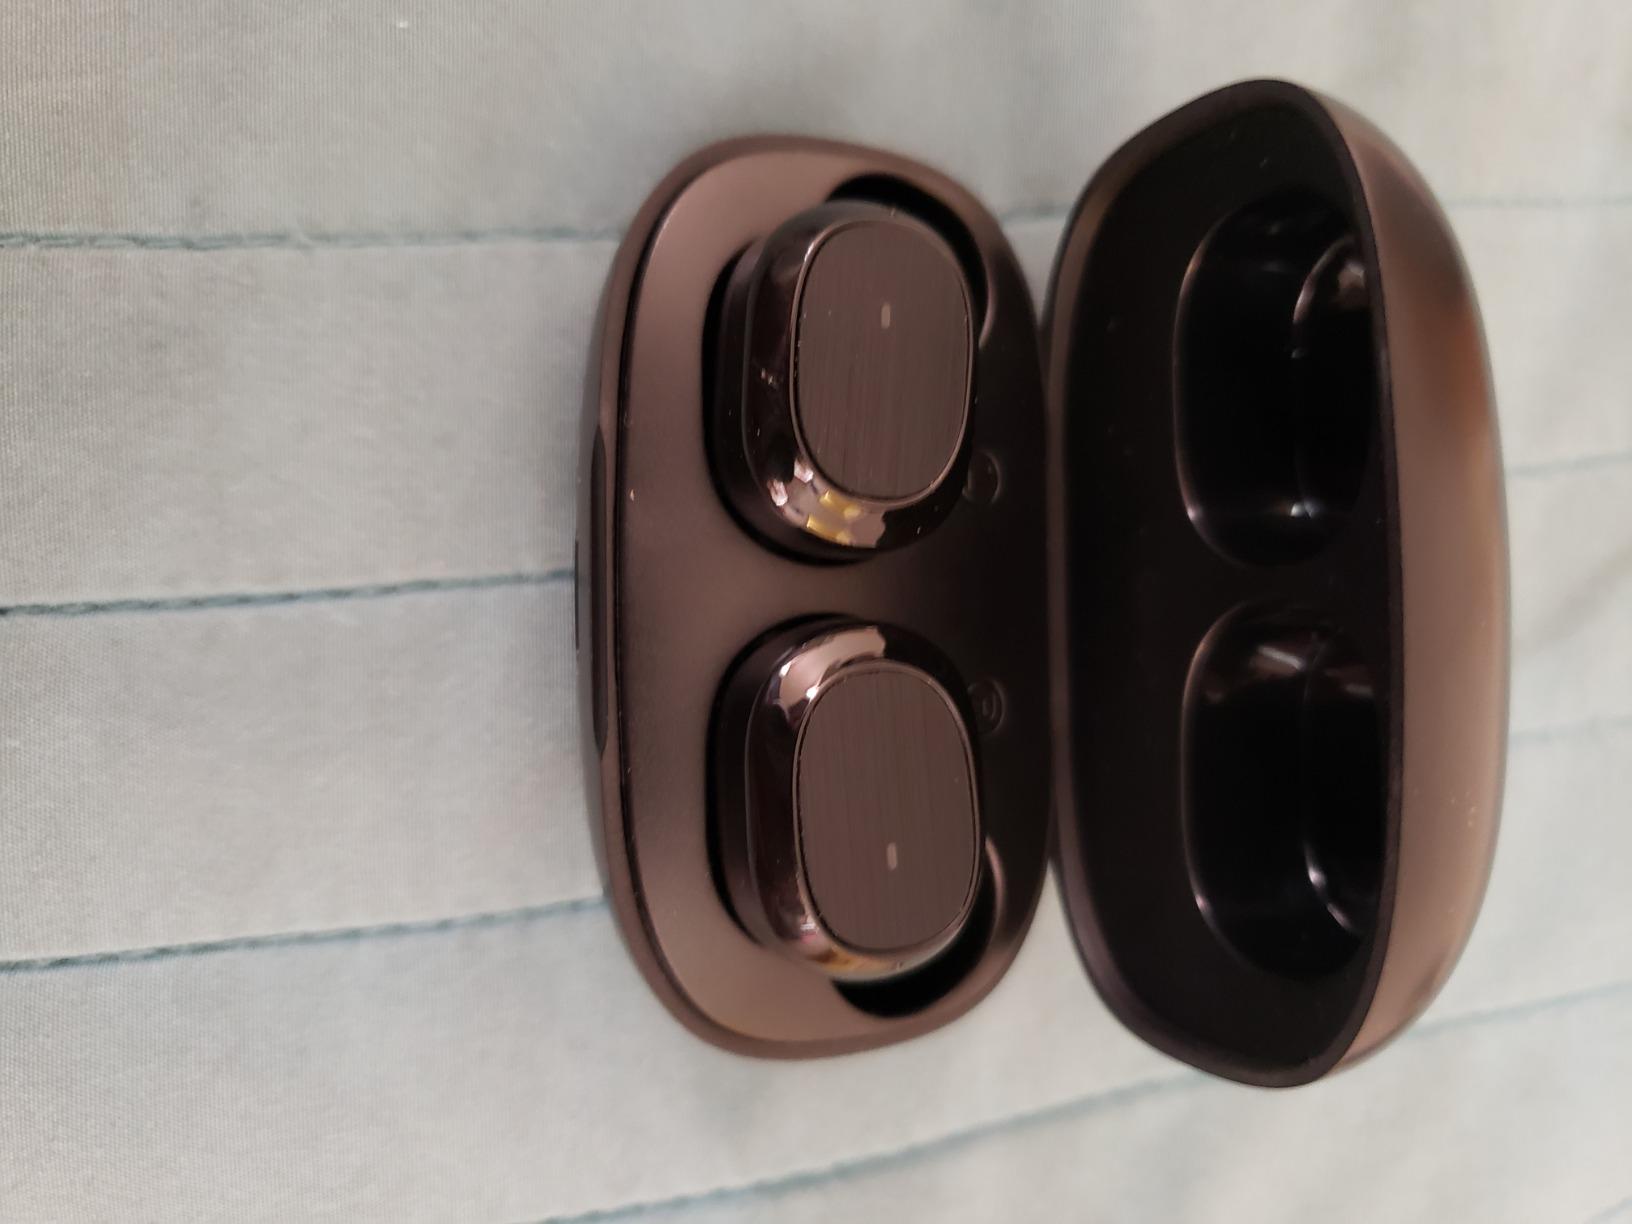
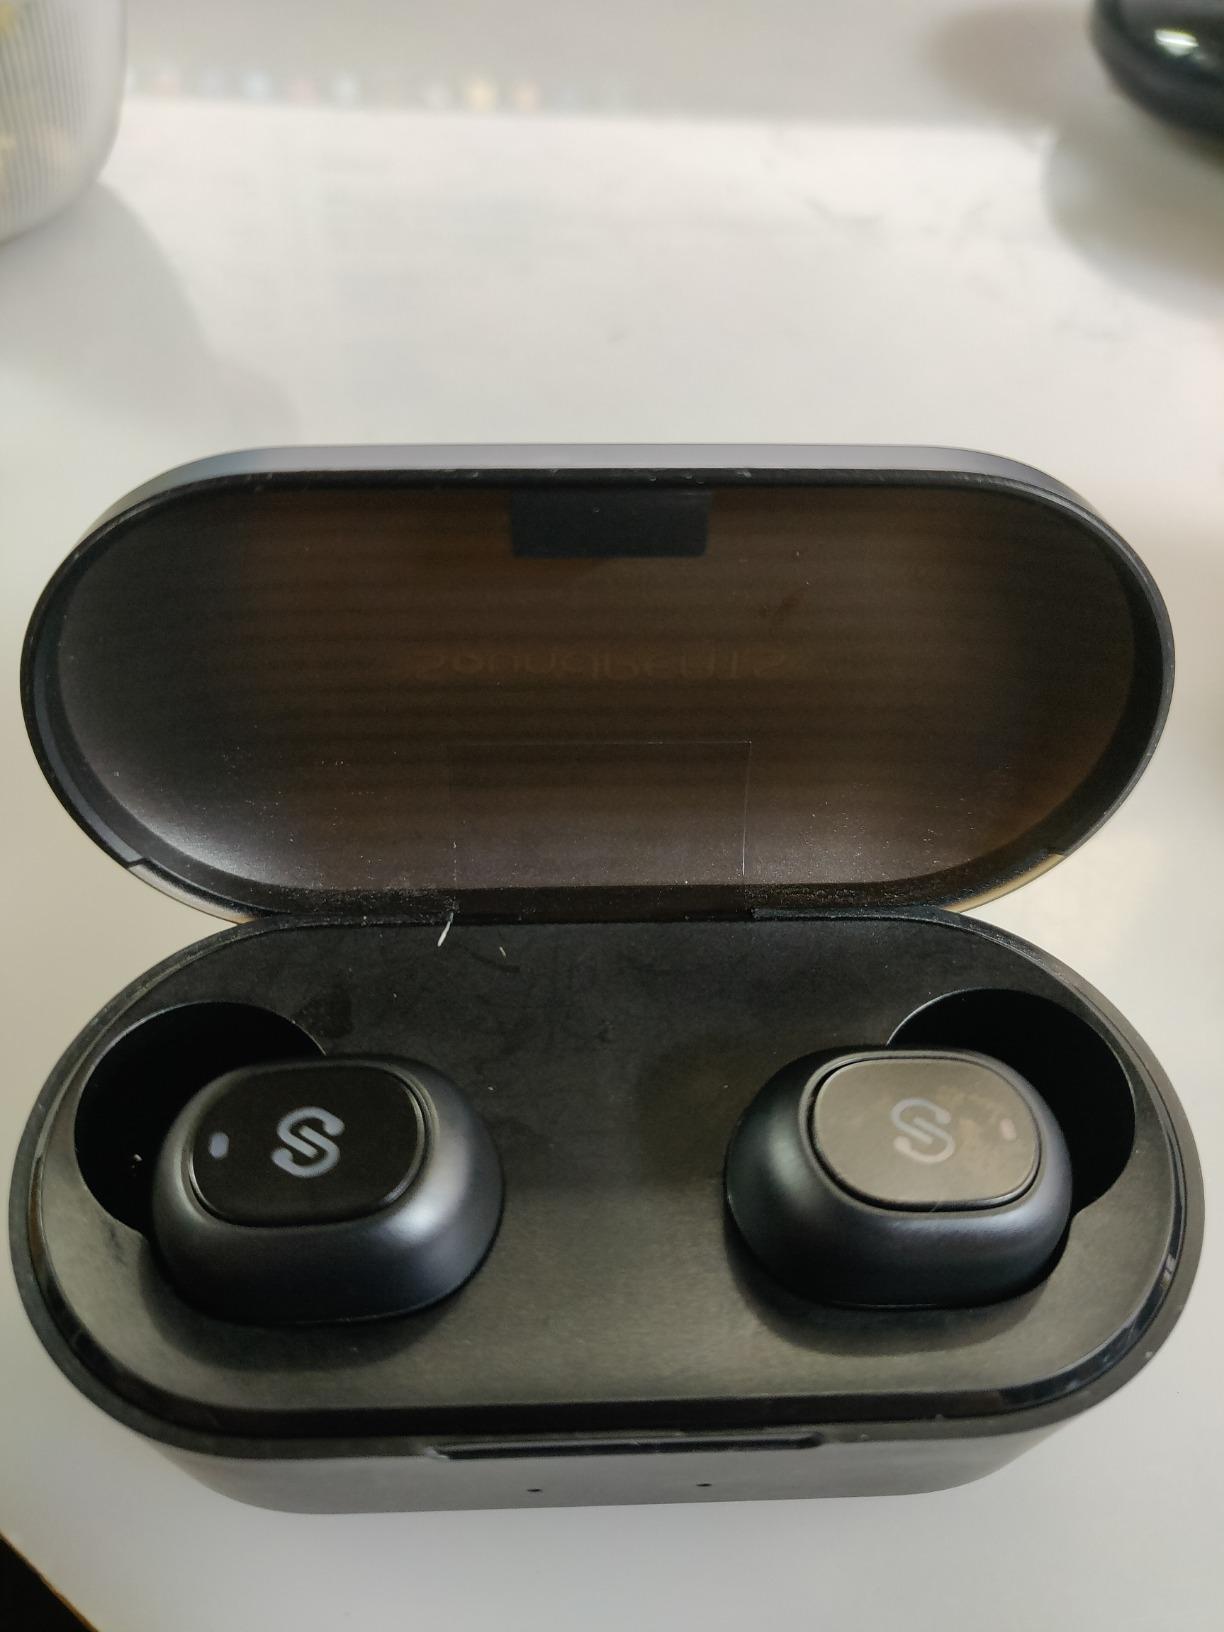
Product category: earbuds
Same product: no